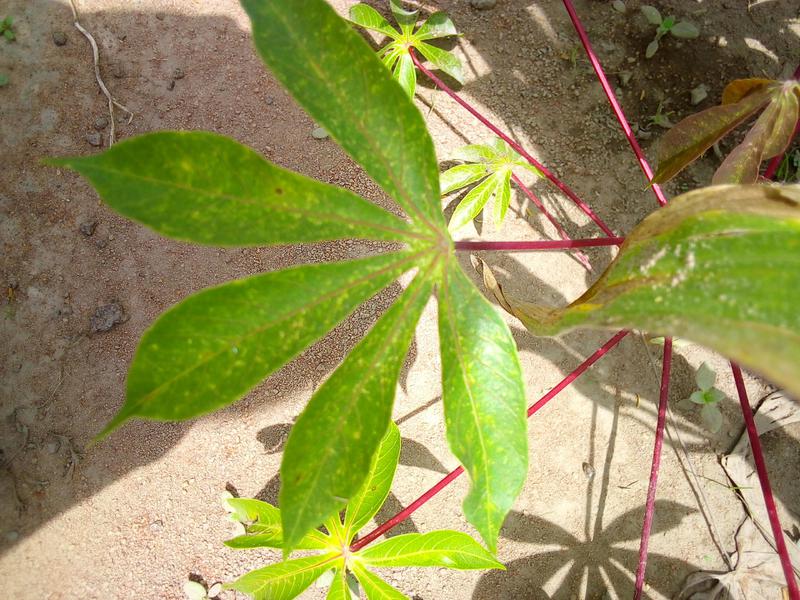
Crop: cassava
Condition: green_mottle